Impalement (heraldry)

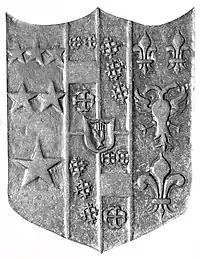
Arms of Sir Arthur Northcote, 2nd Baronet (1628–1688), detail from ledger stone, King's Nympton Church, Devon, England

The husband's arms are shown in the "dexter" half (on the right hand of someone standing behind the shield, to the viewer's left), being the place of honour, with the wife's paternal arms in the "sinister" half. For this purpose alone the two halves of the impaled shield are called "baron" and "femme", from ancient Norman-French usage. Impalement is not used when the wife is an heraldic heiress, that is to say when she has no brothers to carry on bearing her father's arms (or, if her brothers have died, they have left no legitimate descendants) in which case her paternal arms are displayed on an escutcheon of pretence in the centre of her husband's arms, denoting that the husband is a pretender to the paternal arms of his wife, and that they will devolve upon the couple's heir(s) as quarterings. When a husband has been married more than once, the sinister half of "femme" is split "per fess", that is to say horizontally in half, with the paternal arms of the first wife shown "in chief" and those of the second wife "in base". The sinister side may thus be divided more than twice in similar fashion where required.